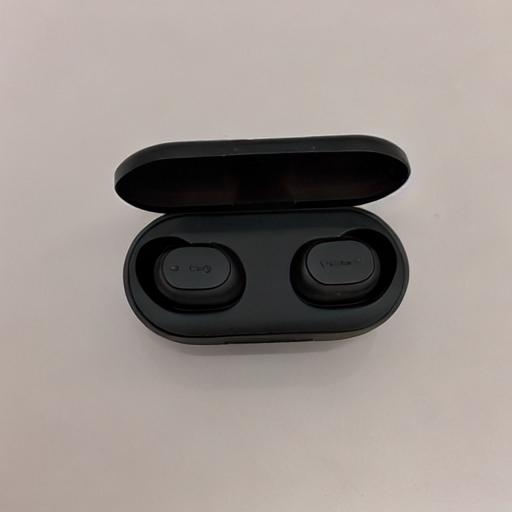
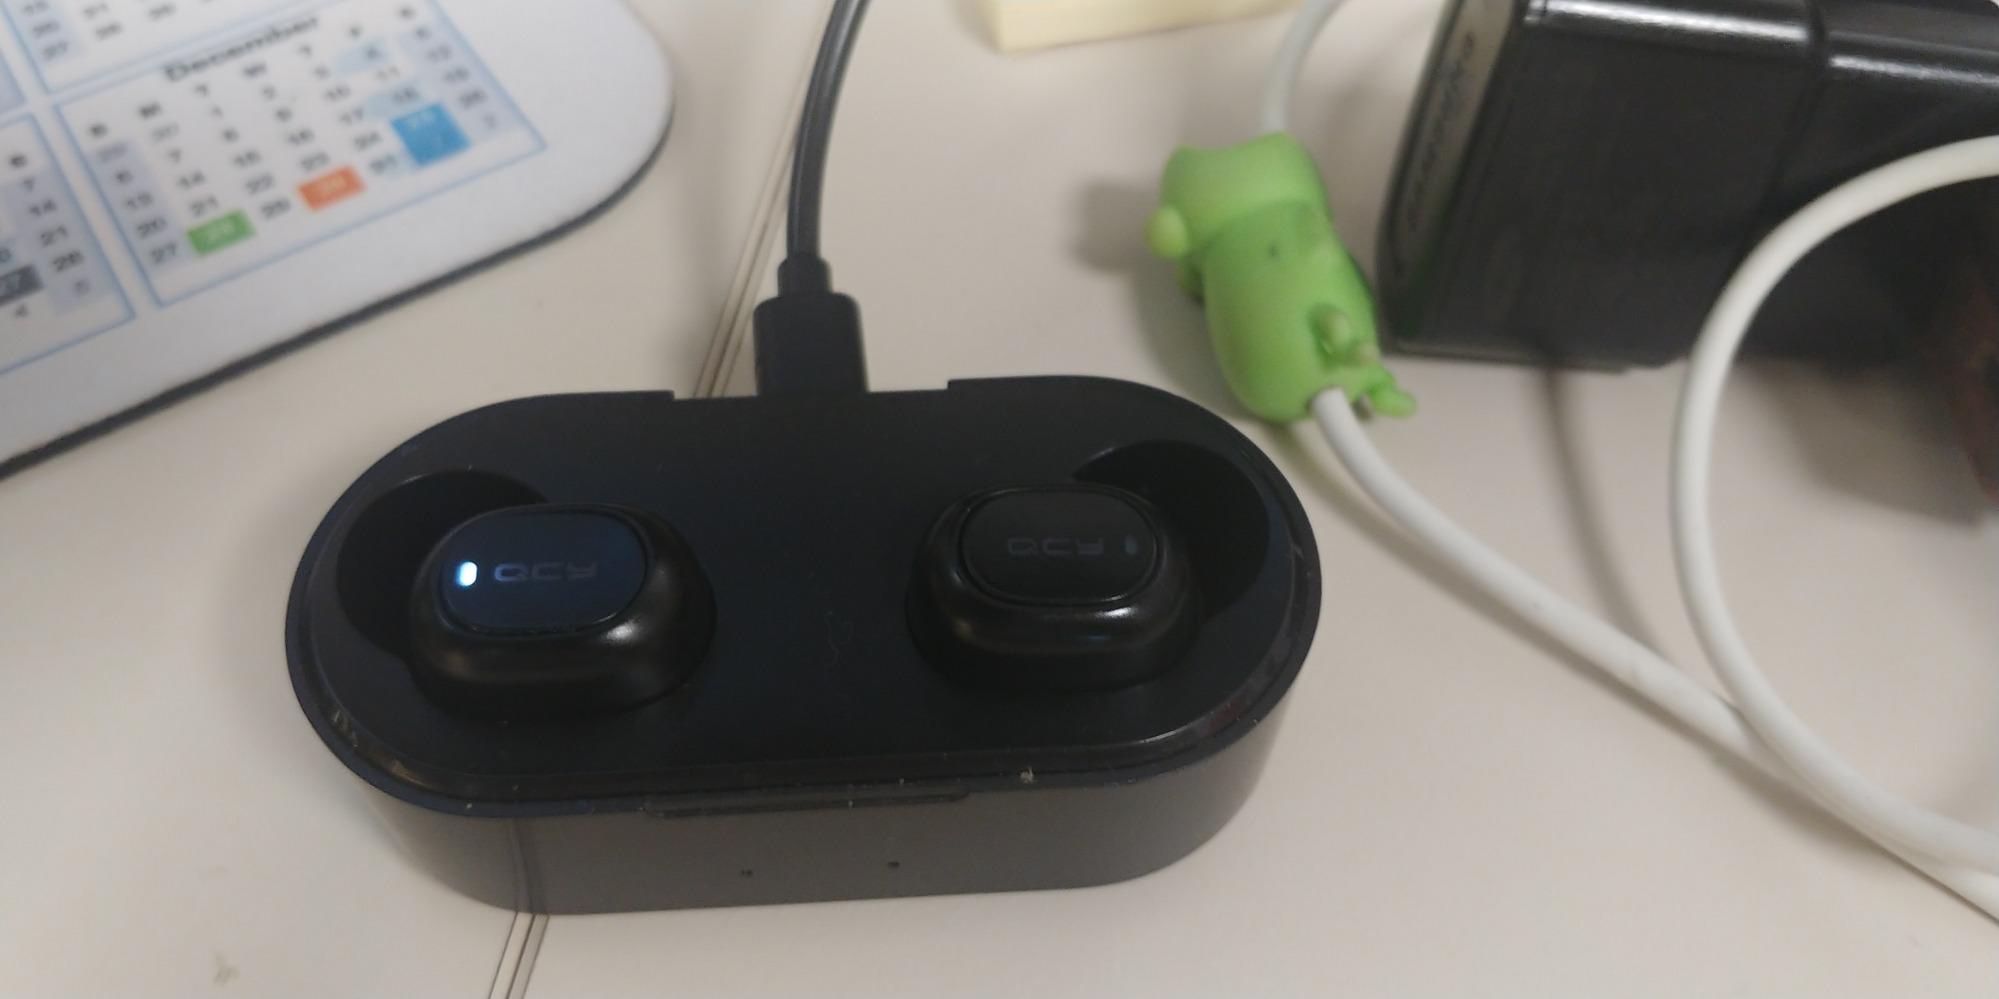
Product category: earbuds
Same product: no